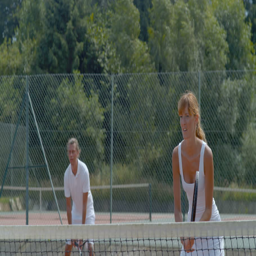
4k super slow motion female tennis player hitting the ball during a game